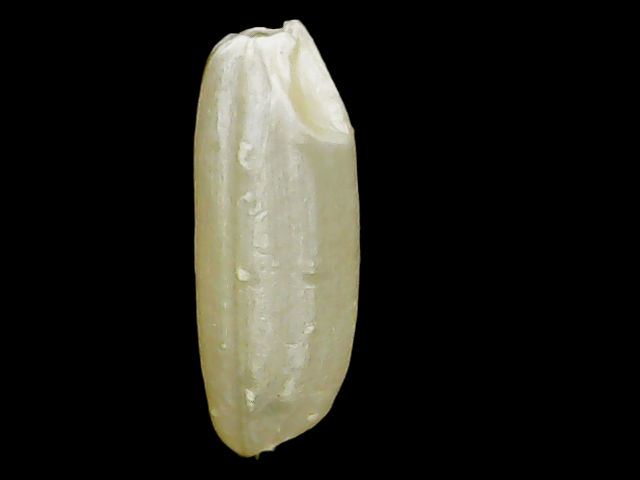
Rice variety: Binadhan12